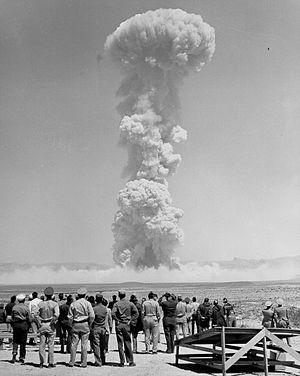
L’opération Teapot est une série de quatorze essais nucléaires américains réalisée au site d'essais du Nevada en 1955. Elle est précédée par l'opération Castle et suivie par l'opération Wigwam. L'opération vise à établir des tactiques militaires pour les troupes au sol manœuvrant sur un champ de bataille radioactif et à améliorer les armes nucléaires à portée stratégique.